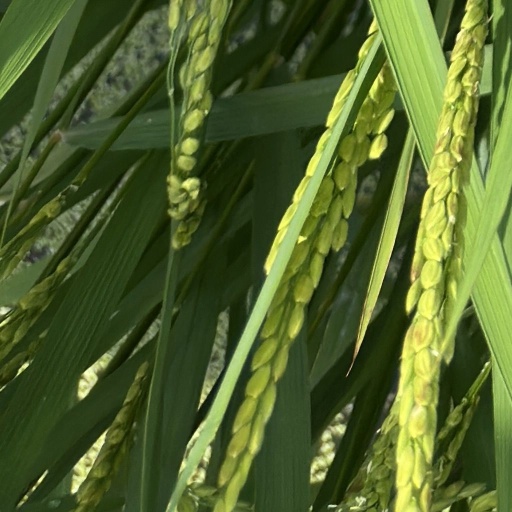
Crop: rice